Mehran University of Engineering & Technology

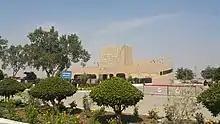
MUET Auditorium

It was established in 1963 in direct response to industrialization as Sind University Engineering College, in Jamshoro about from Hyderabad. It was affiliated with the University of Sindh until 1973, Abdul Qadeer Khan Afghan was one of the founding principal of the college, later with his efforts college was granted the charter of "Engineering University" under the title of "Mehran University of Engineering & Technology" on 1 March 1977 through an ordinance issued by Government of Sindh. The first batch of MUET was inducted in January 1974 with the enrollment of 450 students in civil, mechanical, electrical, electronics, metallurgy, chemical, and industrial engineering.